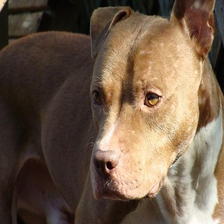
Species: dog
Breed: american pit bull terrier